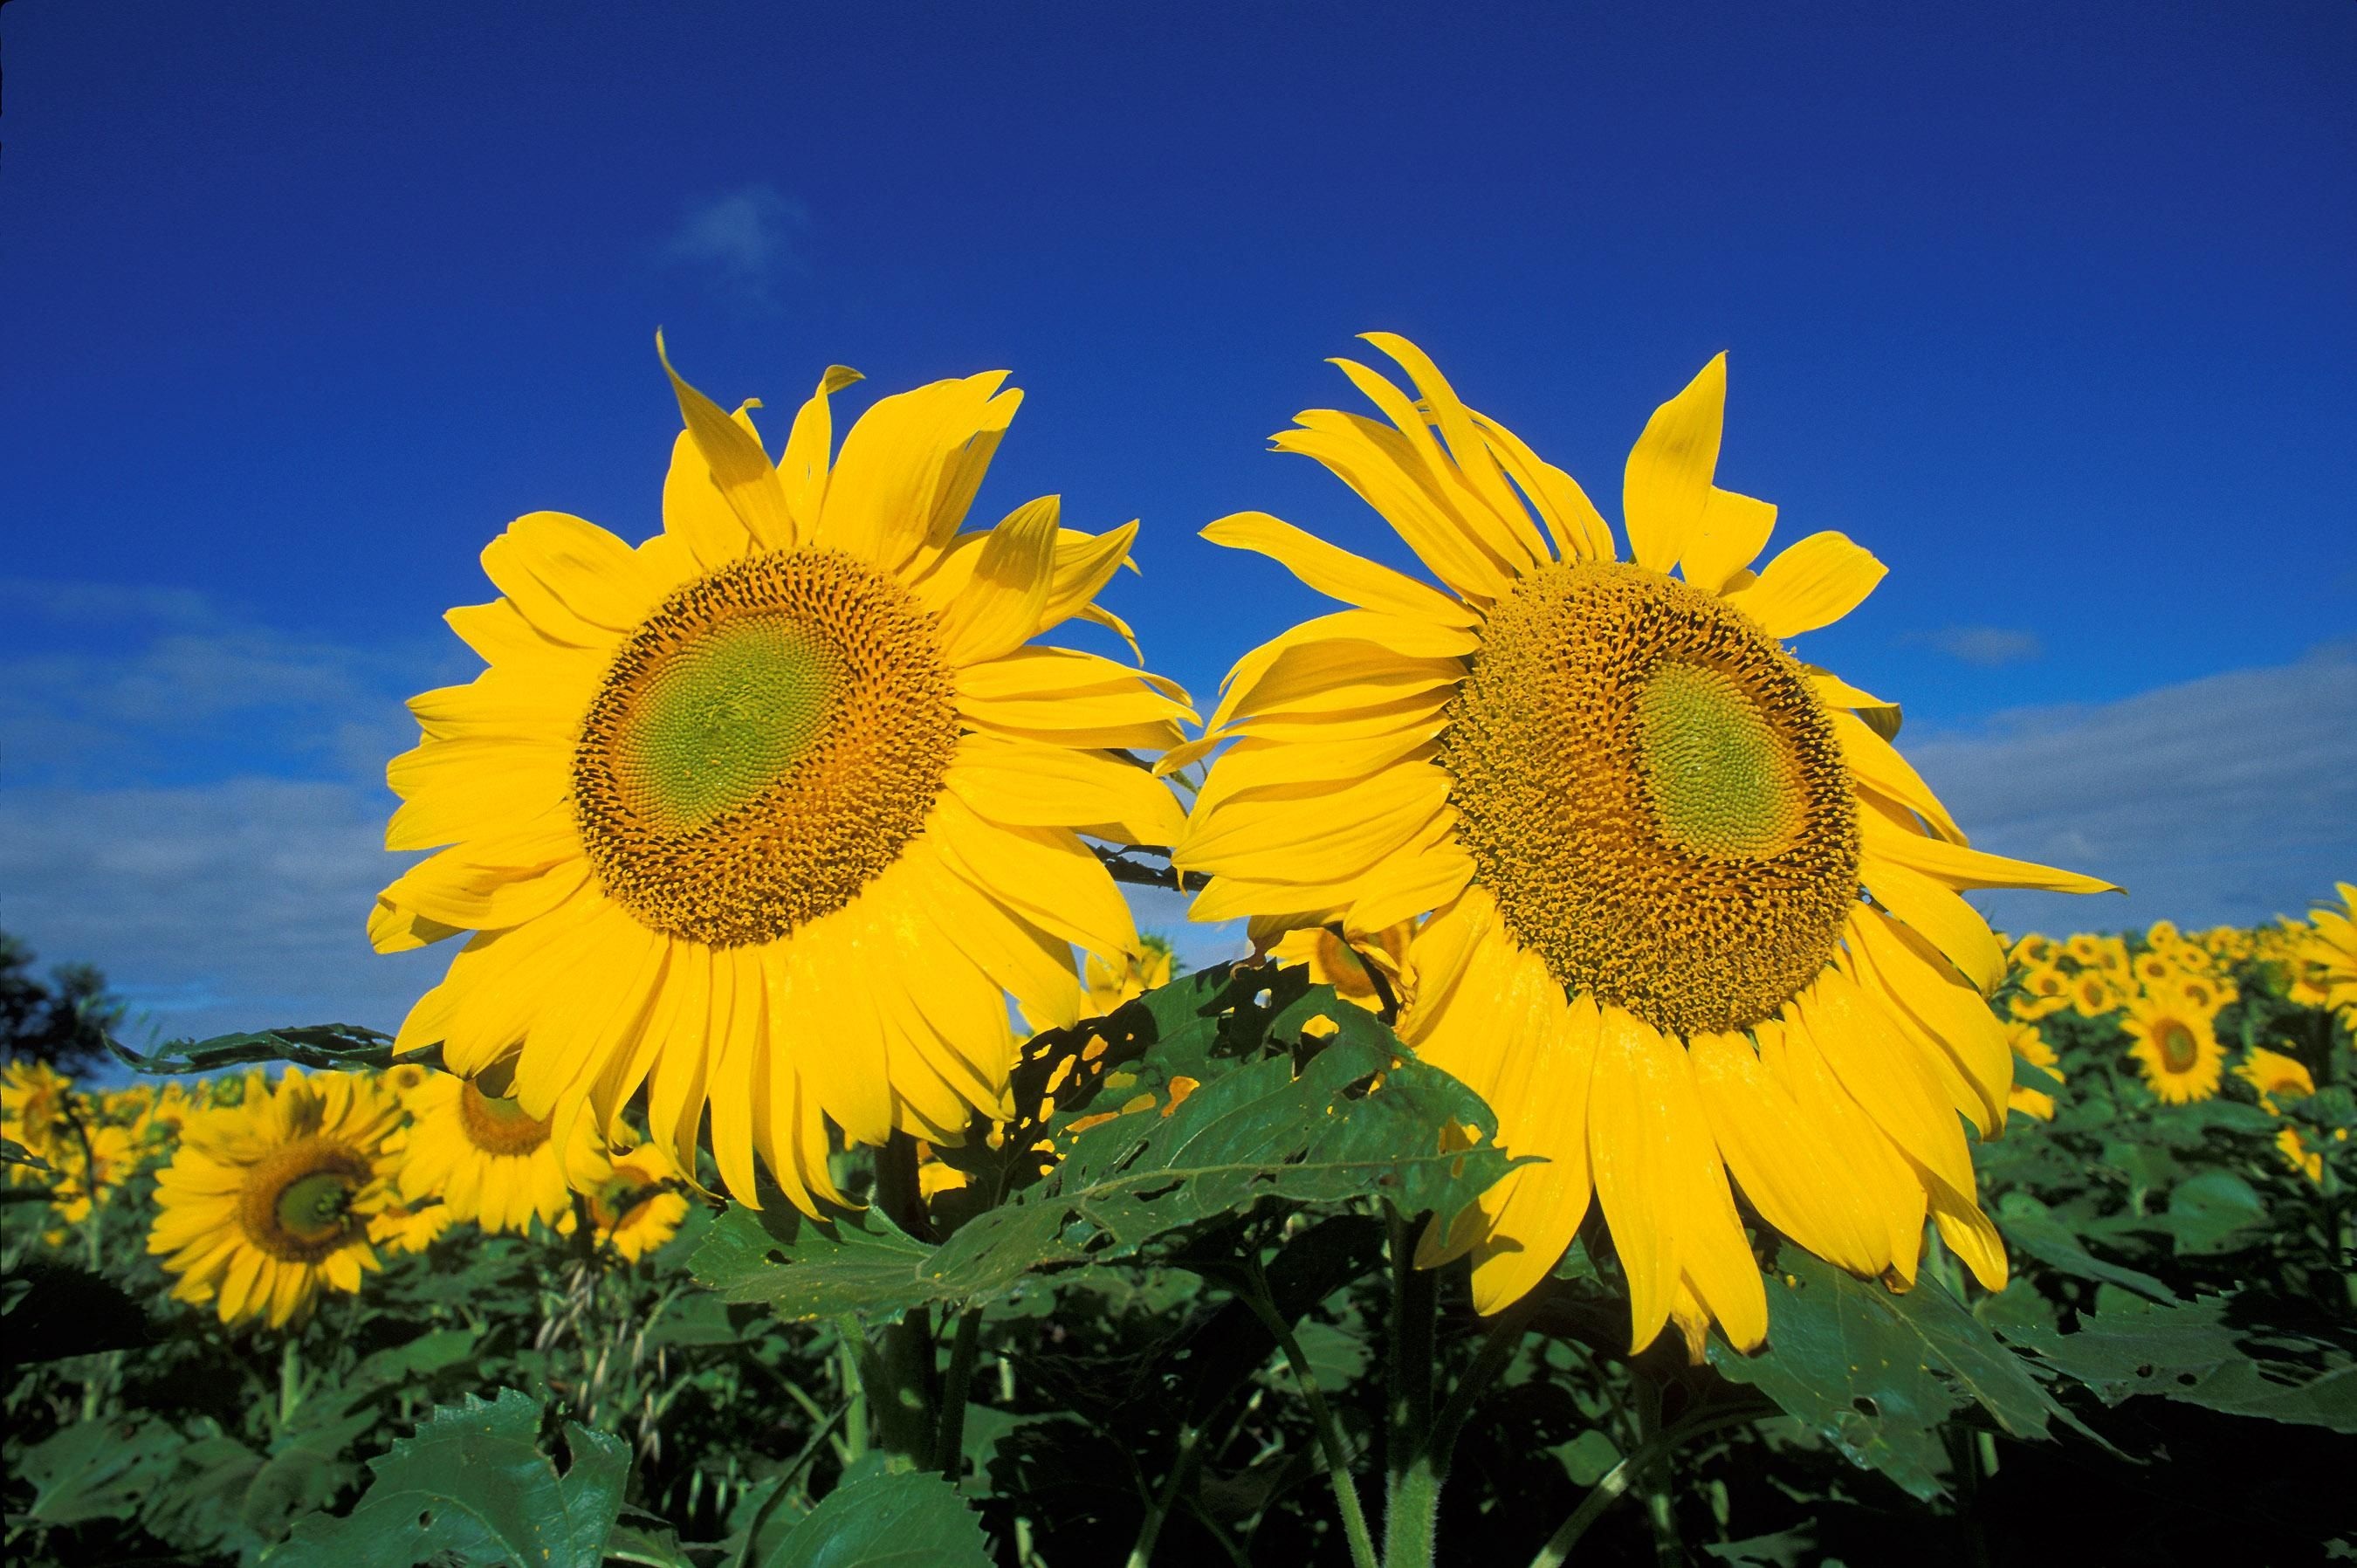
plant, field, flower, petal, yellow, flora, sunflower, plants, wildflower, flowers, sunflowers, flowering plant, daisy family, sunflower seed, land plant